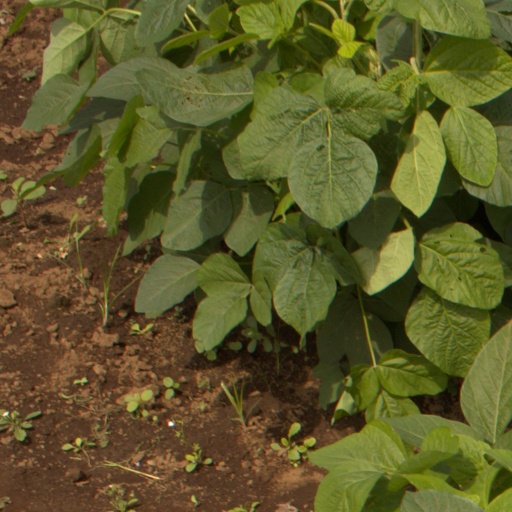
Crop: soybean